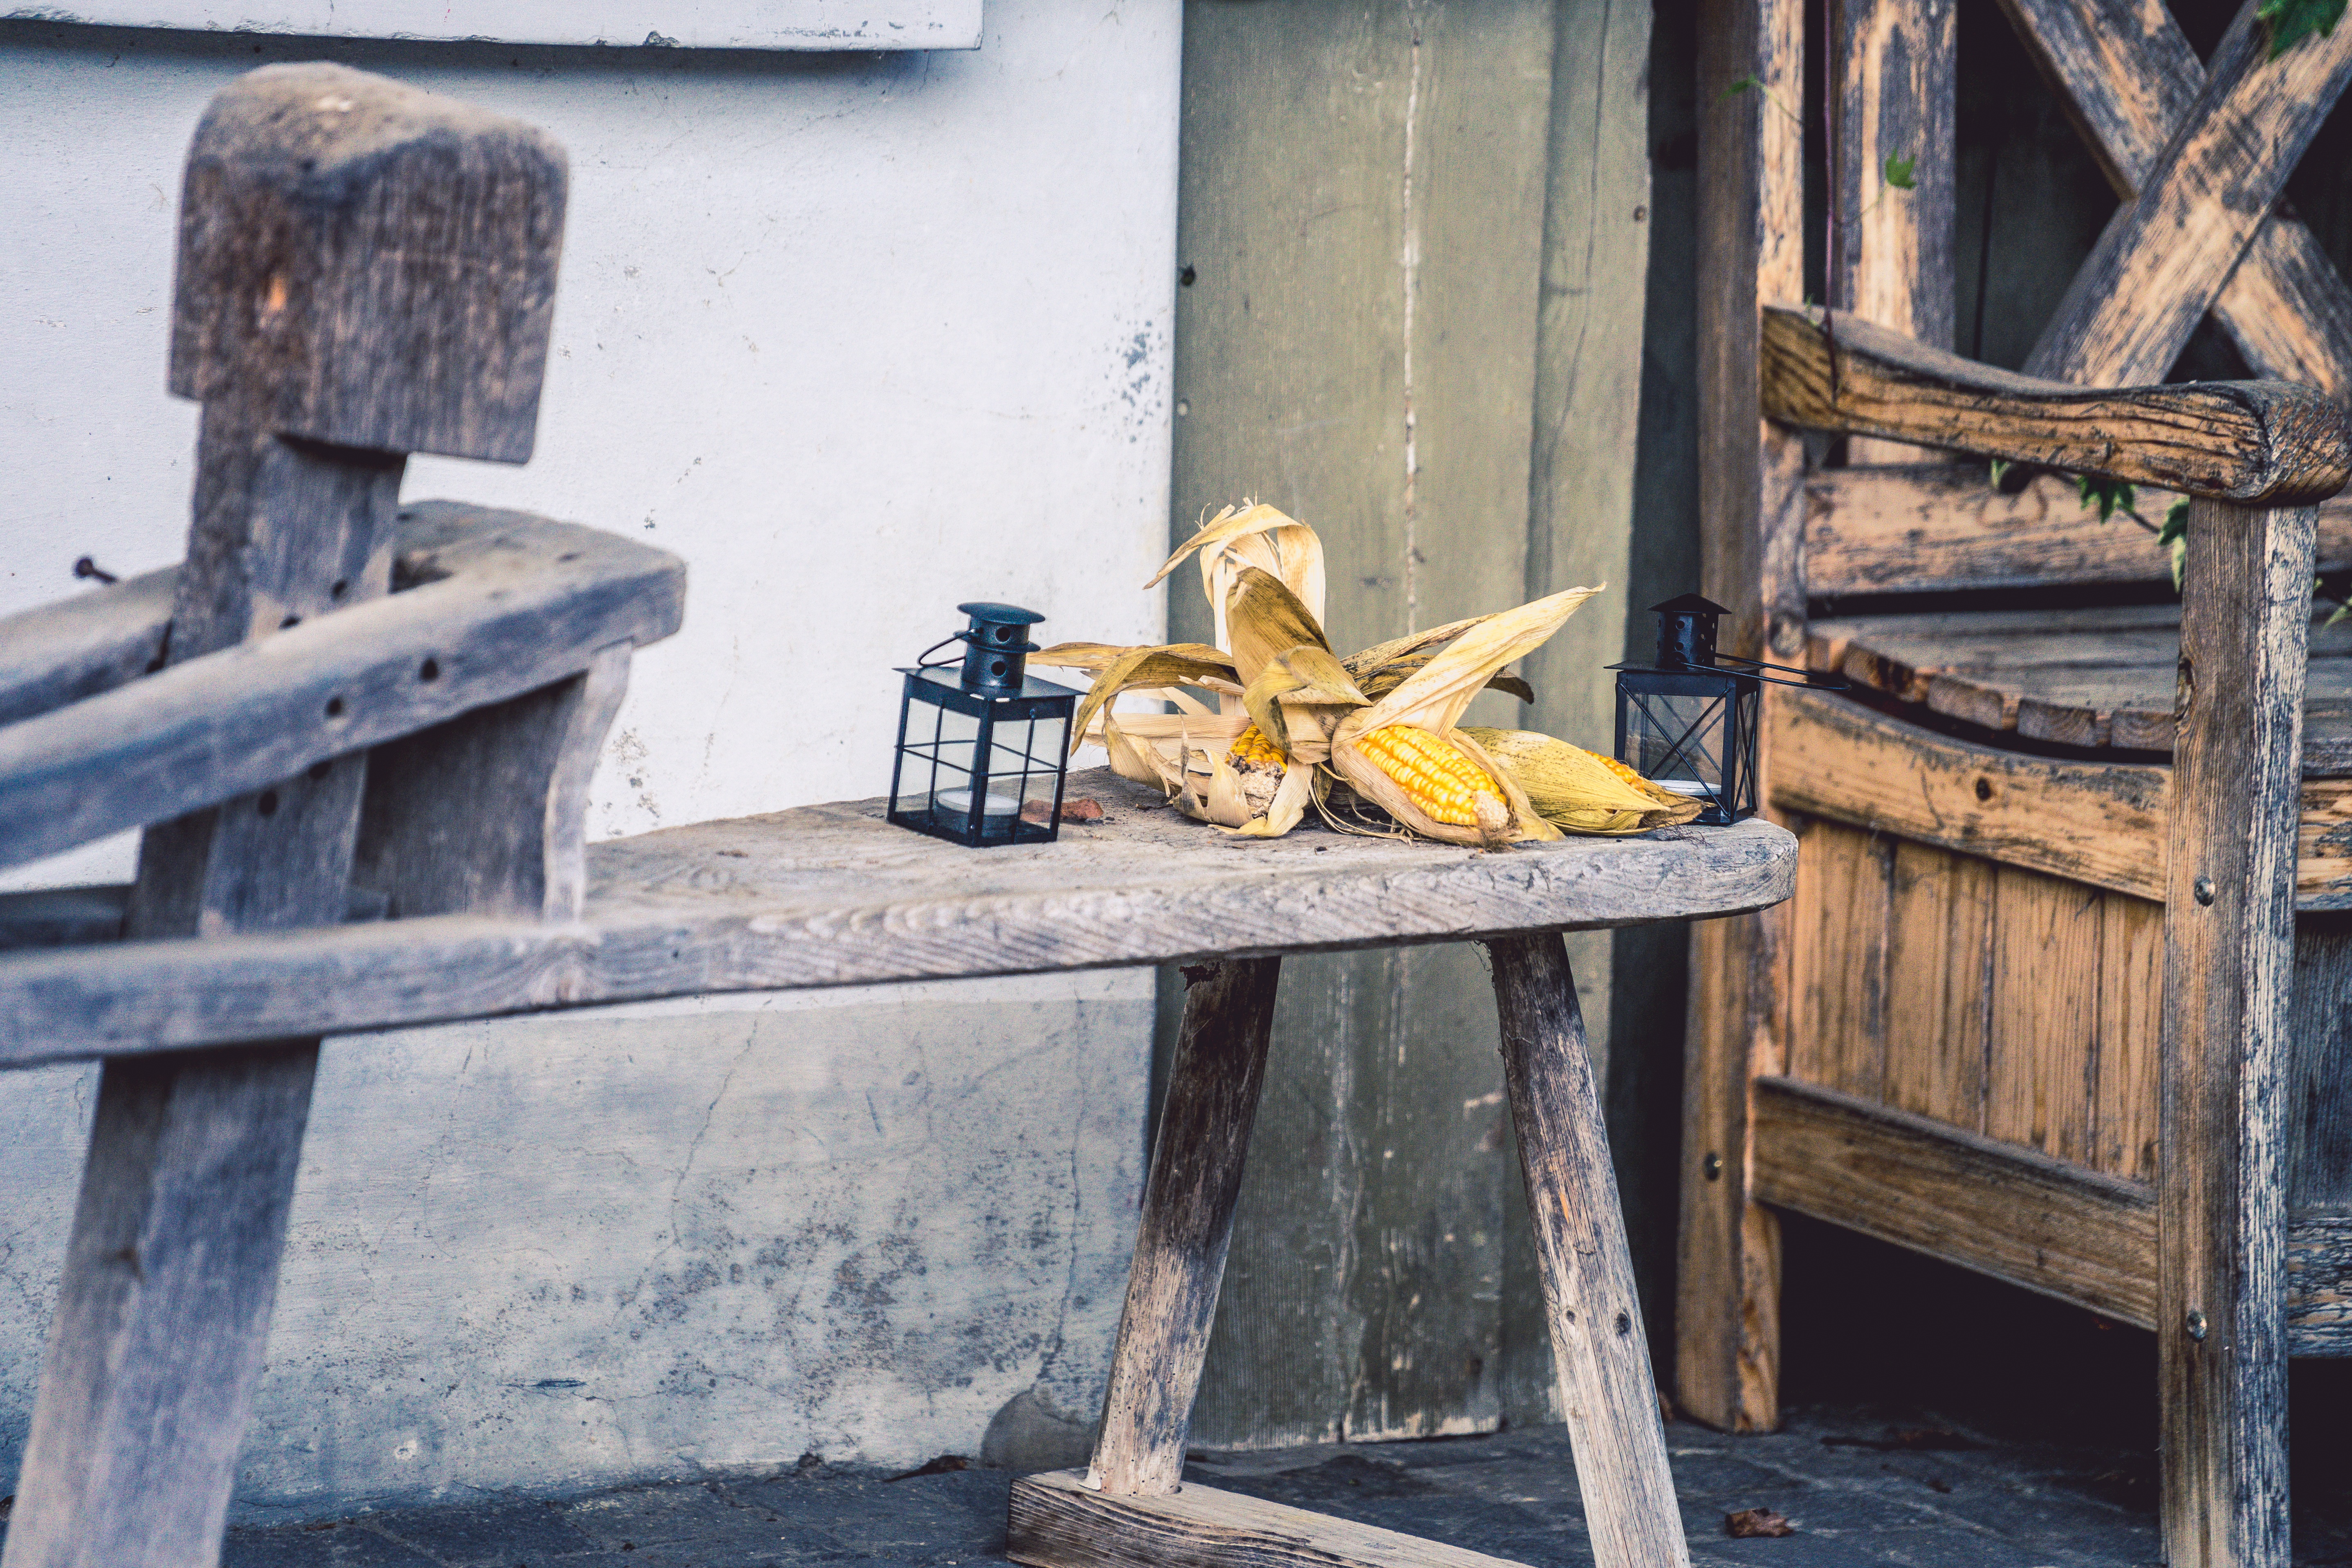
wood, house, wall, furniture